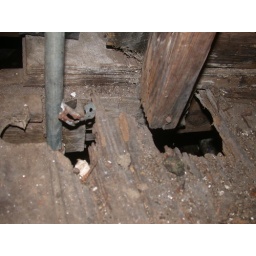
The aweful work left by the rennovators around the plumbing to the bathtubs... the holes lead to the ground below the house